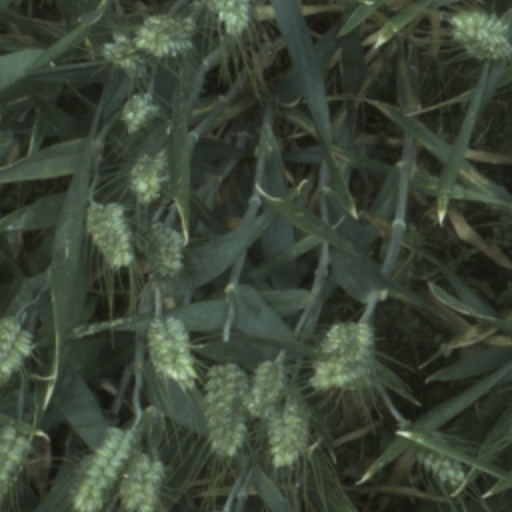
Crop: wheat